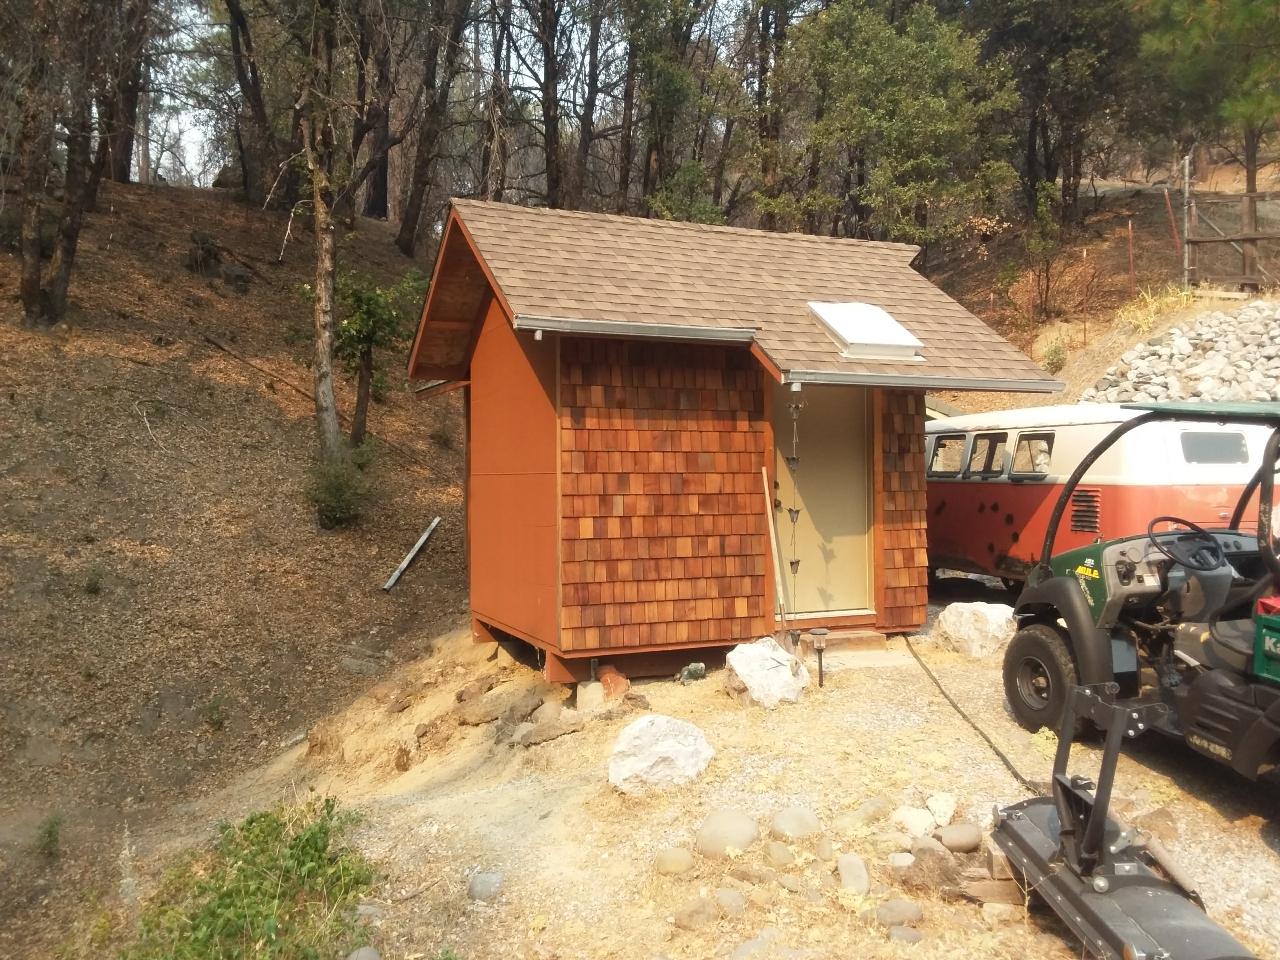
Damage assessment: no_damage